A4 motorway (Netherlands)

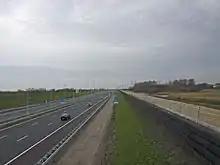
A4 south of Delft on 20 December 2015. Right (northbound) lanes are already opened for traffic; left (southbound) lanes are still closed and are expected to be opened later in the day.

Until 2015, the A4 southwest of Delft had its southern terminus of the section start in Amsterdam, with another section starting at the Kethelplein interchange in Schiedam and running southwards. The missing segment caused huge congestion on the adjacent parallel A13, which was the only motorway connecting The Hague and Rotterdam. There have been plans for creating this missing link in the past, but the government diverted finances to other projects twice. In 2006, it was estimated that this missing section would cost €700 million to build, and in 2009, the Dutch government decided that this section would be constructed. On 2 September 2010, minister Camiel Eurlings made a record of the decision for this road segment, and on 6 July 2011, all appeals against the decision were dismissed. In autumn 2011, construction began. The missing link was completed in late 2015 and was opened on 18 December 2015 (northbound) and 20 December 2015 (southbound).